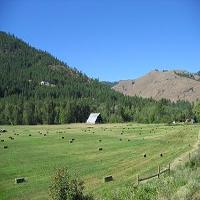
Weather: sun or clear